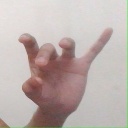
अक्षर: ओ